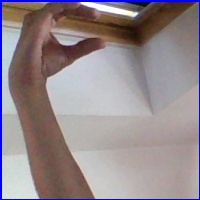
Letra: C